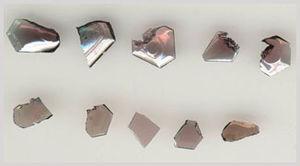
Le carbure de silicium est un composé chimique de formule SiC. C'est une céramique ultraréfractaire ultradure semiconductrice synthétique, qu'on peut trouver dans la nature sous la forme d'un minéral très rare, la moissanite.